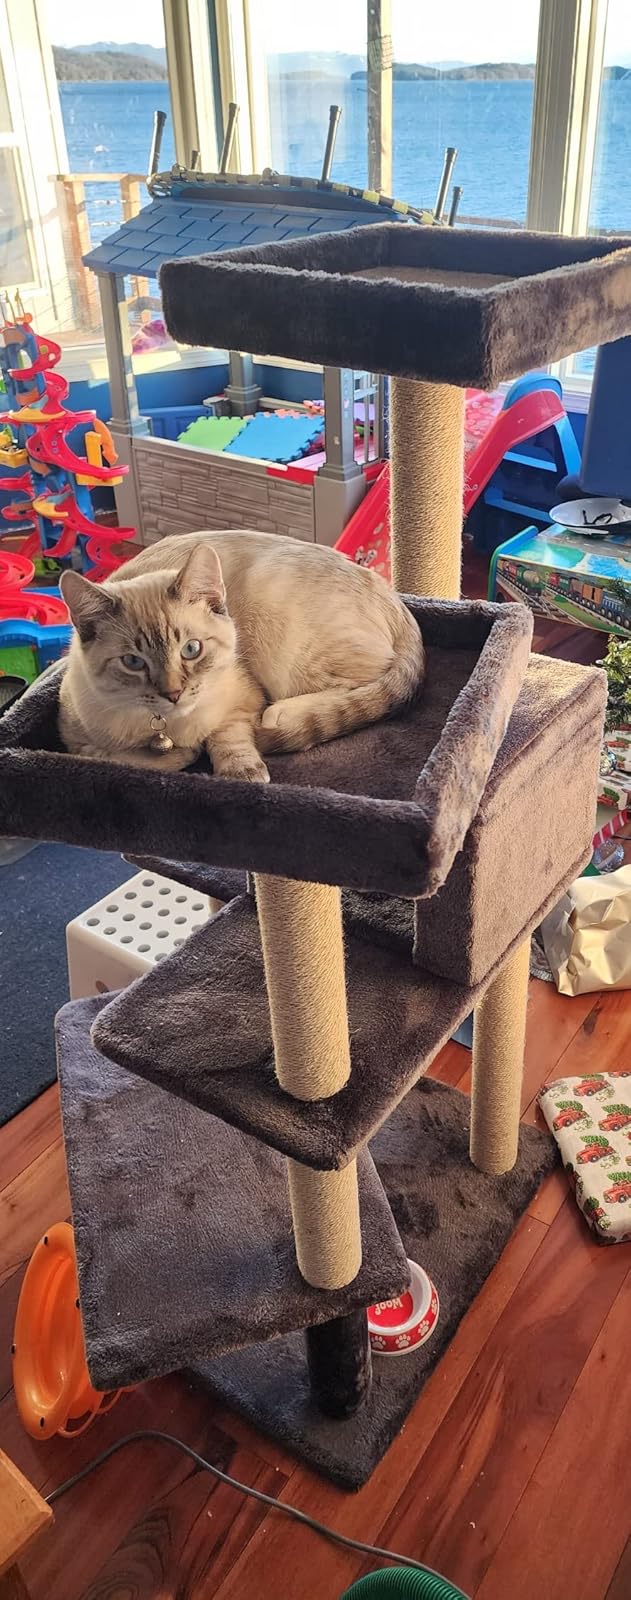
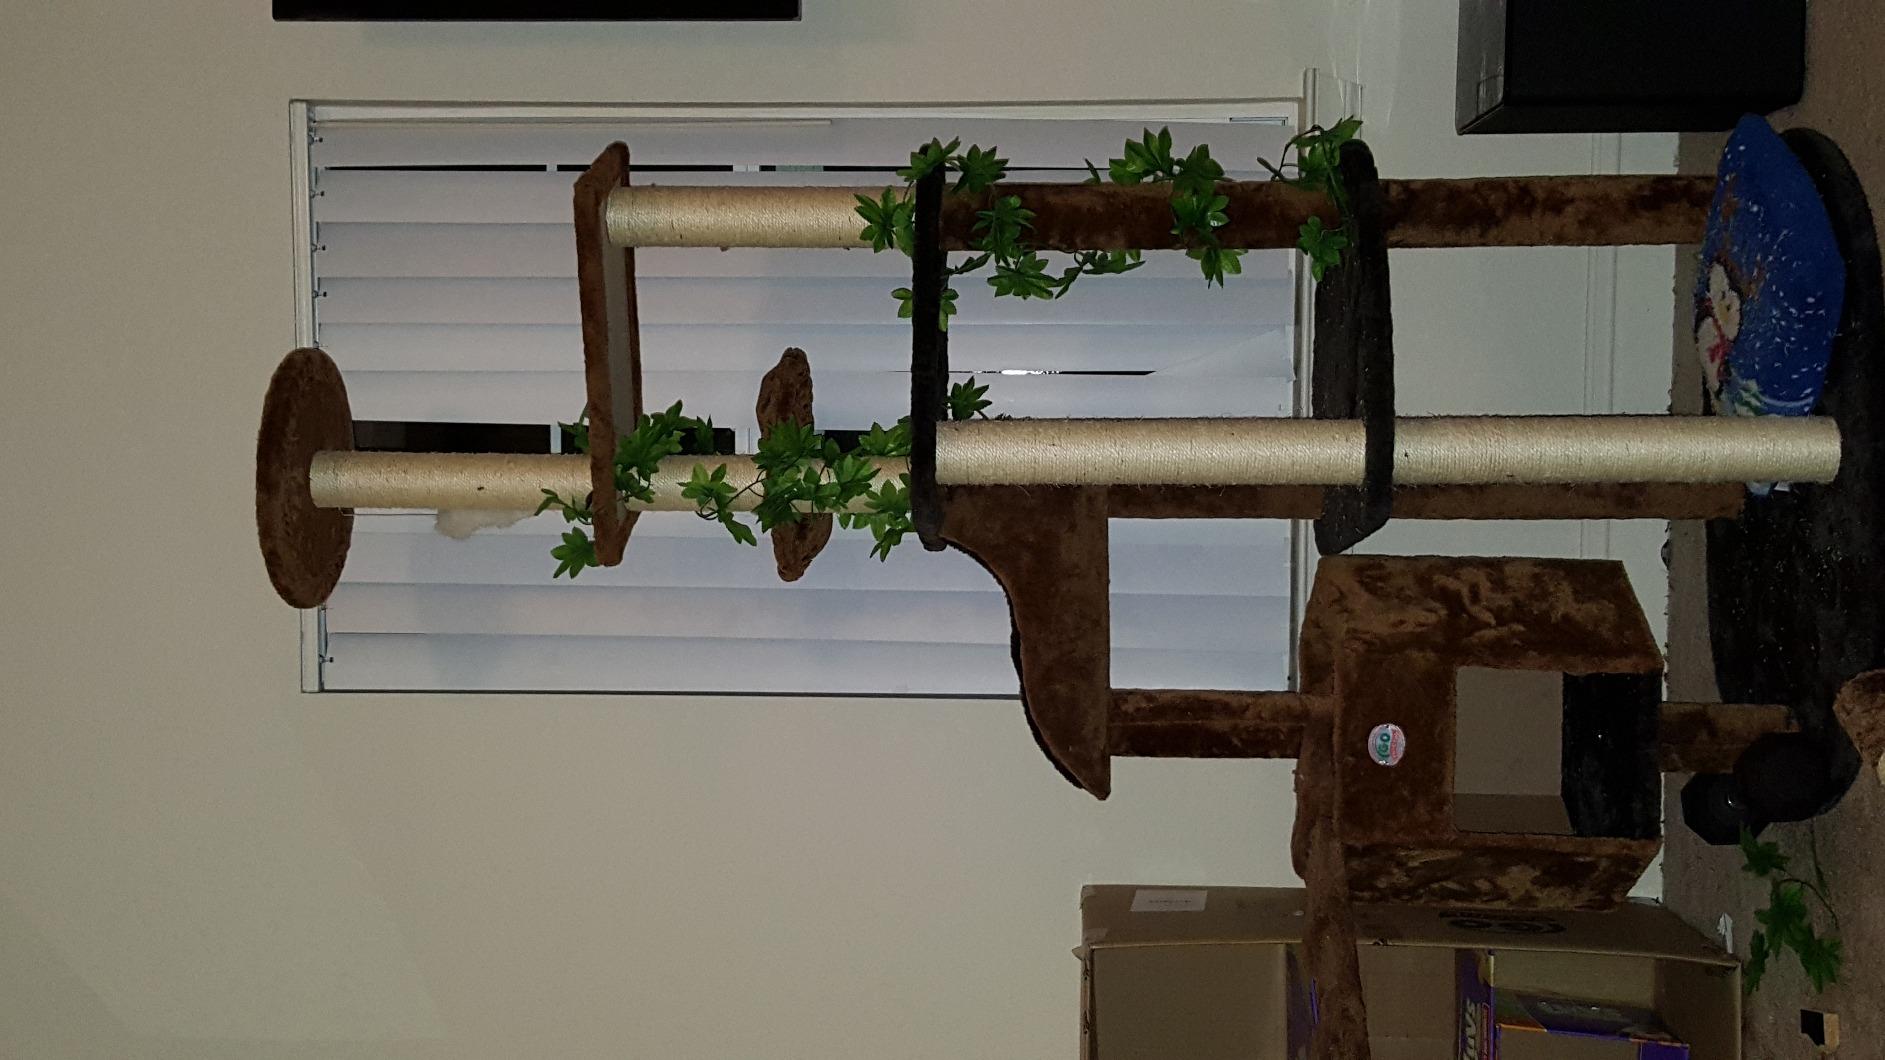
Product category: items_cat tree
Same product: no